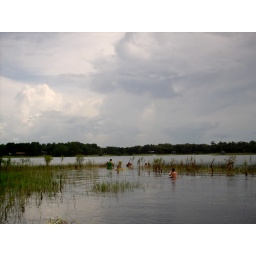
Still working hard to get this lake cleared so we can put the boats in